Separator (electricity)

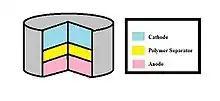
Side view of a battery

The separator is always placed between the anode and the cathode. The pores of the separator are filled with the electrolyte and packaged for use.